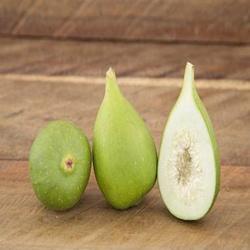
Label: Fig